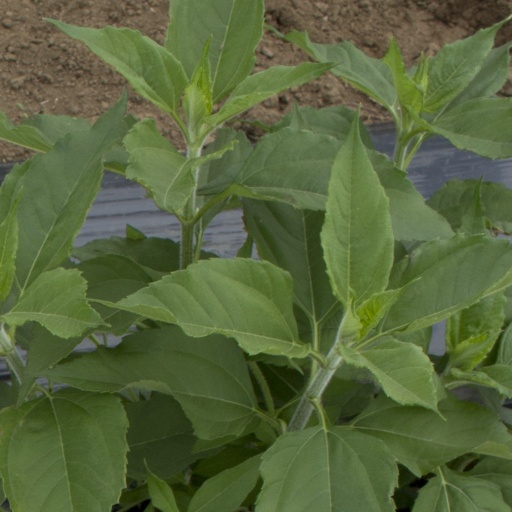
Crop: Jerusalem artichoke